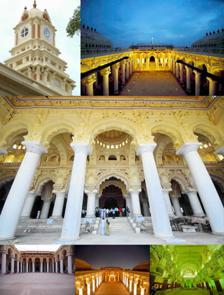
Building: Thirumalai Nayakkar Mahal
Country: India
Year built: 1636
17th-century palace in Madurai, Tamil Nadu, India This article may require copy editing for grammar, style, cohesion, tone, or spelling . You can assist by editing it . ( January 2025 ) ( Learn how and when to remove this message ) ( Learn how and when to remove this message ) Thirumalai Nayakkar Mahal Thirumalai Nayak Palace Main inner corridor of Thirumalai Nayakkar Mahal Location within India General information Architectural style Vijayanagara architecture , Nayaka style Town or city Madurai Country India Coordinates 9°54′53″N 78°07′27″E / 9.9148°N 78.1243°E / 9.9148; 78.1243 Construction started c. 1620s Estimated completion c. 1636 Client King Thirumalai Nayak of Madurai Owner Archaeological Survey of India Government of Tamil Nadu Dimensions Other dimensions Length: 270 m (890 ft) Width: 200 m (660 ft) Technical details Size 554,000 sq ft (51,500 m 2 ) Design and construction Engineer Unknown Thirumalai Nayakkar Mahal is a palace completed in 1636 by Tirumala Nayaka , a king of the Madurai Nayak dynasty , who ruled Madurai from 1623 to 1659. It is located 2 km (1.2 mi) to the southeast of the Meenakshi Amman Temple in central Madurai. The present structure is the main palace which served as the living quarters of the king, and the original palace complex was four times larger. History 1798 painting by Thomas Daniell of ruins of the palace at Madurai The Nayaks of Madurai ruled this Kingdom from 1545 until the 1740s and Thirumalai Nayak (1623-1659) was one of their greatest kings notable for various buildings in and around Madurai. During the 17th centuries, the Madurai Kingdom had Portuguese, Dutch and other Europeans as traders, missionaries and visiting travellers. Over 400 years many parts of the buildings suffered the destructive effects of war; a few, however, are sufficiently in repair to be converted into use by the garrison, as granaries, store-houses, and powder magazines during the time of East India Company. According to British records, King Thirumalai Nayak's grandson had demolished much of the fine structure and removed most of the ornaments and woodcarvings to build his palace, the Chokkanatha Nayak Palace , in Tiruchirapalli . However some researchers consider that event as unlikely and say that the palace was more probably scavenged for building materials by local communities. The subsequent use of the palace under the British as a military barracks and then a factory (weaving and paper production), also impacted the grandeur of the palace, with the demolition of the adjacent complexes in advanced ruin. The palace would later serve as the ''Cutchery'' or district court of Madura-Ramnad until 1970. However Lord Napier , the Governor of Madras, had partially restored the palace from 1866 to 1872, and the subsequent restoration works were carried out several years ago, today, we get to see the Entrance Gate, The Main Hall and the Dance Hall. Design and construction Built in 1636, as a focal point of his capital at Madurai , Thirumalai Nayak intended the palace to be one of the grandest in South India . The Interior of the palace surpasses many of its Indian contemporaries in scale. The interior is richly decorated whilst the exterior is treated in a more austere style. Local legend goes that the king hired an Italian architect to design the complex, and hence some qualify it as Dravidian– Italian architecture . During this period Madurai was a thriving kingdom with Portuguese, Dutch and other Europeans as traders, missionaries and visiting travelers. This might have influenced the design inspirations of the palace. Many Tamil Nadu government agencies also qualify the architecture of Thirumalai Nayaka Palace as Indo-Saracenic architecture or Dravidian architecture. Art historians however consider this palace to be an outstanding example of Vijayanagara architecture in its late Tamil Country Nayaka style. Some of them evoke the origin of theories on the possible intervention of European architects and craftsmen, or of a major Western artistic influence, as motivated by a priori and colonial prejudices. During the 18th century, many structures that were part of this palace were pulled down or incorporated into buildings in the adjacent streets. What remains is the enclosed court known as the Svarga Vilasam and a few adjoining buildings. The audience chamber of the Svarga Vilasam is a vast hall with arcades about 12 m high. The courtyard of Svarga Vilasam measures 75 m (246 ft) by 50 m (160 ft). The palace's architecture reflects the characteristic features of Vijayanagara architecture, including the integration and harmonization of Indo-Islamic and Persian influences. Thirumalai Nayak Palace is famous for its giant pillars. Pillar's height is 82 feet (25 m) and width is 19 feet (5.8 m). Historically, the palace measured 554,000 sq ft (51,500 m 2 ) and was 900 ft (270 m) long by 660 ft (200 m) wide. Courtyard View of the corridor around the courtyard of the palace Upon entering the gates of the palace, there is a central courtyard measuring 3,700 m 2 (40,000 sq ft). The courtyard is surrounded by massive circular pillars and has a circular garden. Interior Inner view of Thirumalai Palace The palace was divided into two major parts, namely Swarga Vilasam (Celestial Pavilion) and Ranga Vilasam. The royal residence, theatre , shrine , apartments armory, palanquin place, royal bandstand, quarters, pond and garden were situated in these two portions. The courtyard and the dancing hall are the major center of attractions of the palace. The Celestial Pavilion (Swarga Vilasam) was used as the throne room and has an arcaded octagon covered by a dome 60 to 70 feet (18 to 21 m) high. The domed structure in the center is supported by stone ribs and is held up by massive circular columns topped and linked by pointed scalloped arches with an arcaded gallery opening into the nave above the side aisles. Materials used The structure was constructed using foliated brickwork and the surface details and finished exquisite stucco called chunam using chunam (shell lime) and mixed with egg white to obtain a smooth and glossy texture. The steps leading up to the hall were formerly flanked by two equestrian statues of excellent workmanship. The pillars supporting the arches are 13 metres (43 ft) tall and are again joined by foliated brickwork that carries a valance and an entablature rising up to a height of 20 metres (66 ft). The decoration is done, (shell lime). The pavilions topped with finials that were covered with gold are on either side of the courtyard. Popular culture After independence, the Thirumalai Palace was declared as a national monument and is came under the protection of the archaeological department of Tamil Nadu. It is open for the visitors daily. Light and sound shows depicting the story of Silappathikaram are played both in Tamil and English languages. Many films were shot in the palace, including Bombay , Guru , and Bheema . References